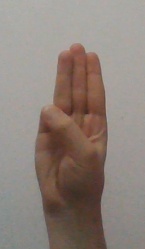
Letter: thaa